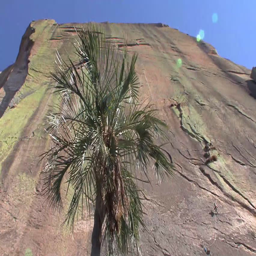
a lone palm tree with a big mountain standing behind it